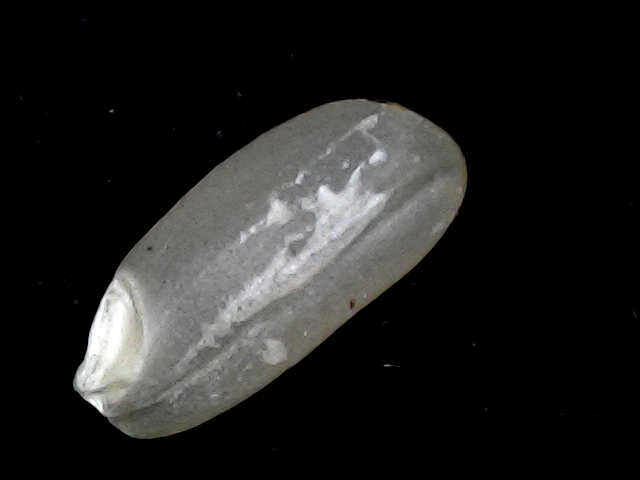
Rice variety: BD91